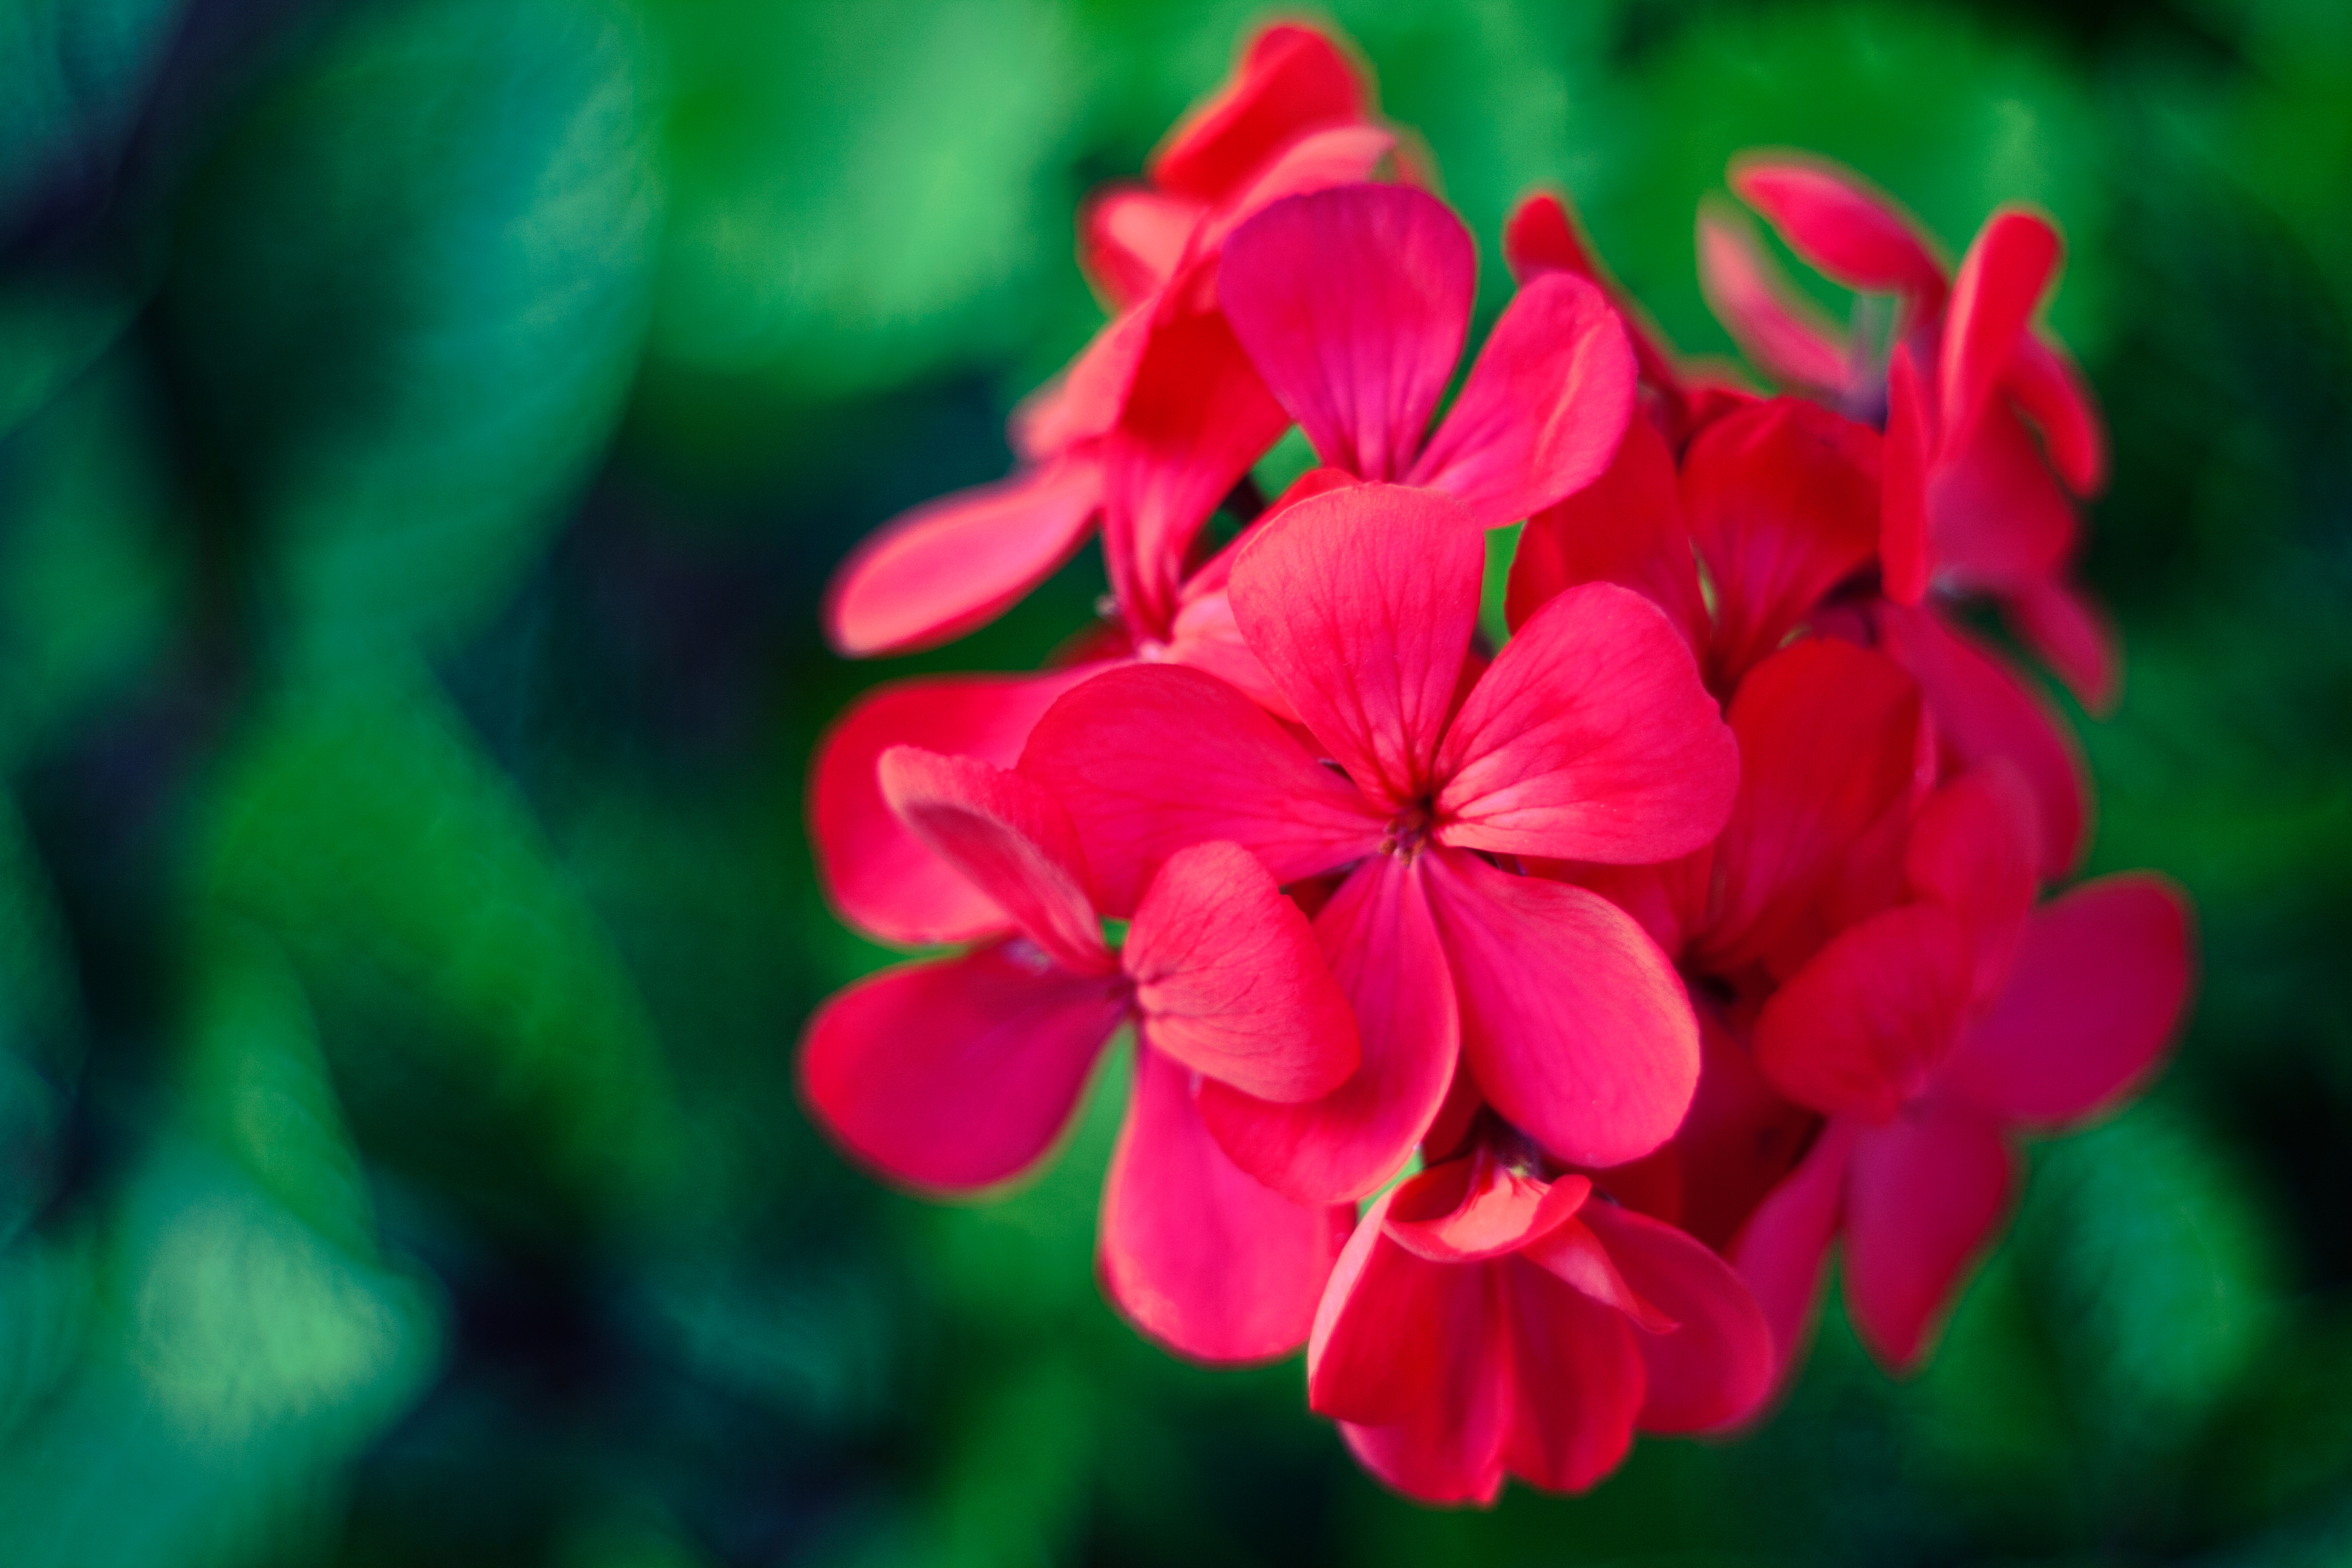
blossom, plant, photography, flower, petal, green, red, pink, flora, wildflower, macro photography, flowering plant, geraniums, annual plant, land plant